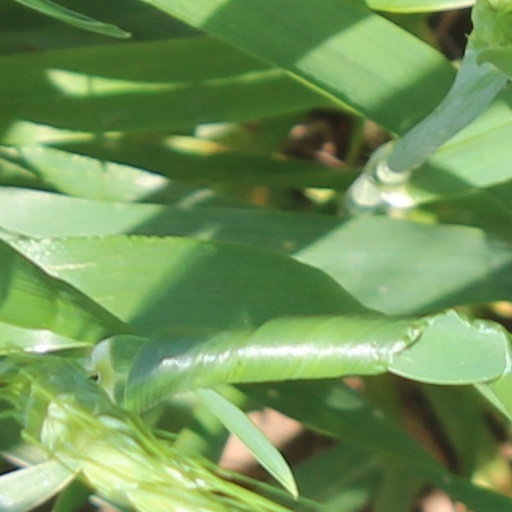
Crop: wheat